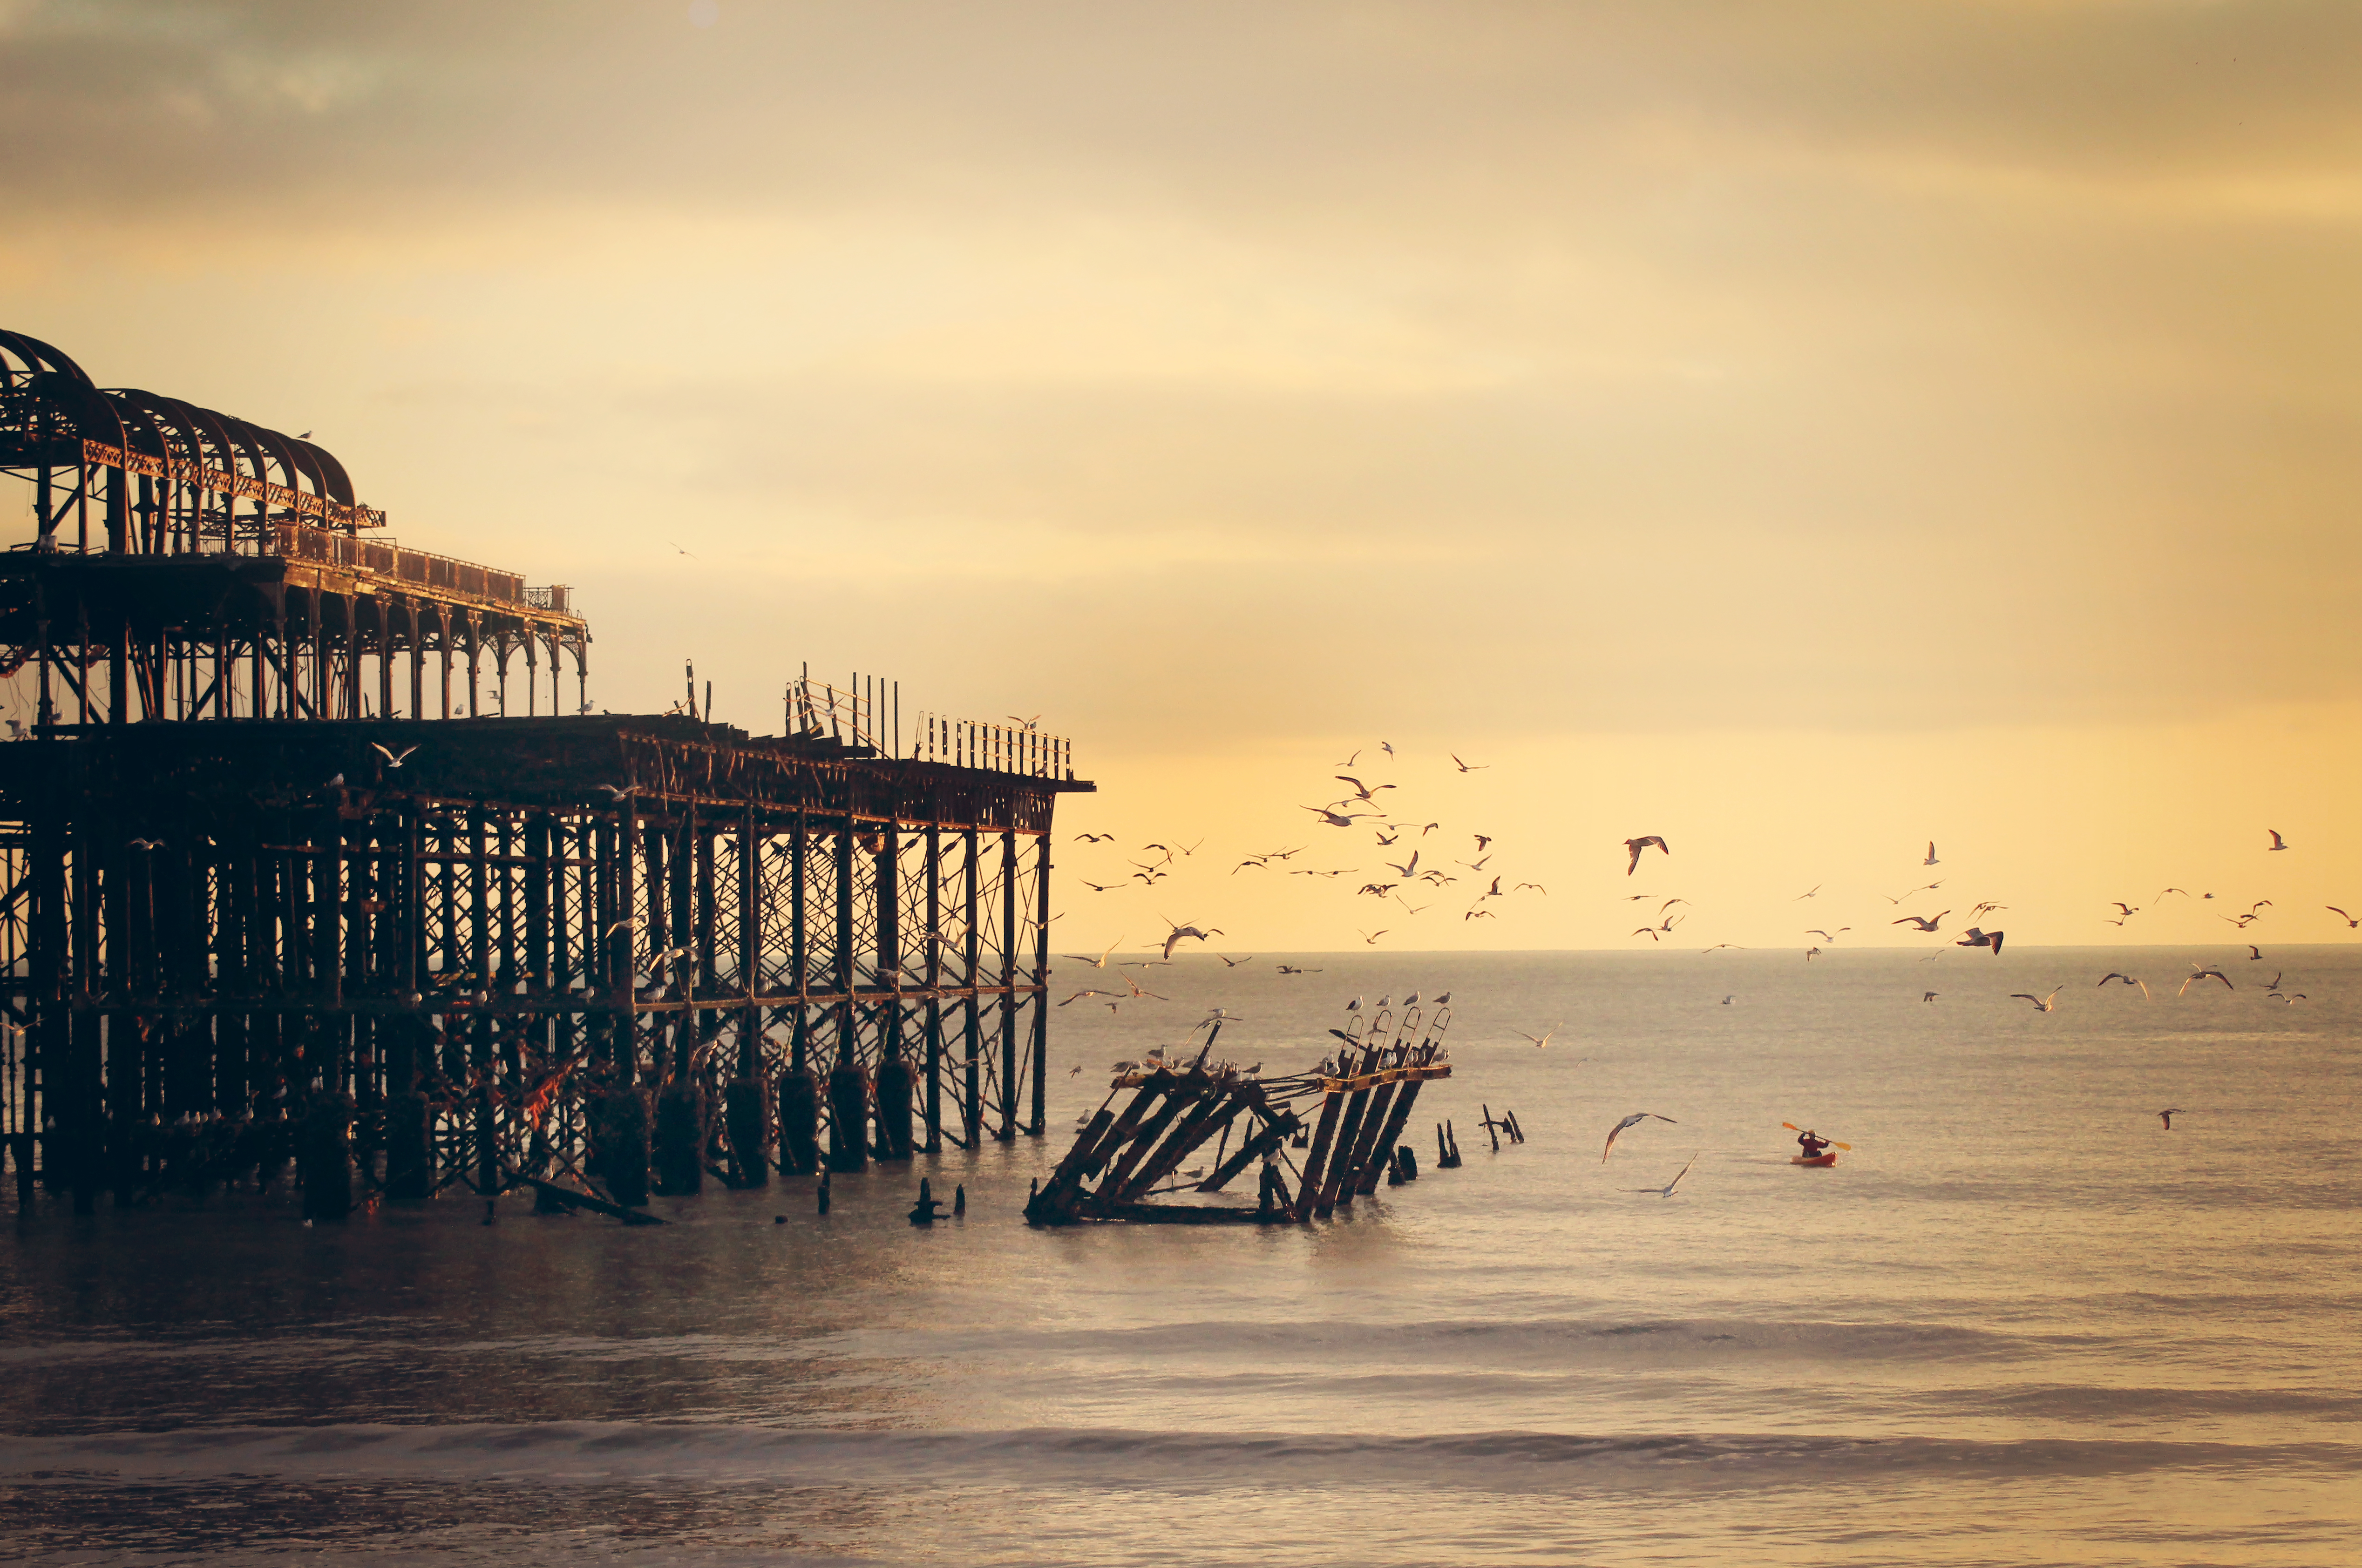
beach, sea, coast, sand, ocean, horizon, wood, sunrise, sunset, morning, shore, wave, dawn, pier, flying, walkway, dusk, evening, reflection, port, body of water, birds, pigeons, pontoon, animals, doves, landing stage